523

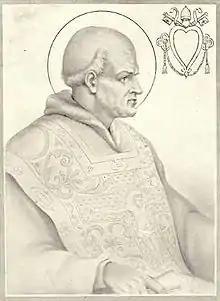
Pope John I (523–526)

Year 523 (DXXIII) was a common year starting on Sunday of the Julian calendar. At the time, it was known as the Year of the Consulship of Maximus without colleague (or, less frequently, year 1276 "Ab urbe condita"). The denomination 523 for this year has been used since the early medieval period, when the Anno Domini calendar era became the prevalent method in Europe for naming years.